Goa

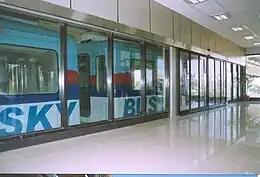
Skybus Metro car at a station

Most of the beauty of Goa is present on the beaches. The coastline of about has some of the most attractive beaches flanked by the Arabian Sea. The beaches of Goa are counted among the most beautiful in the world. Some of the beaches include Anjuna Beach, Baga Beach, Bambolim Beach, Calangute Beach, Candolim Beach, Colva Beach, and Miramar Beach.